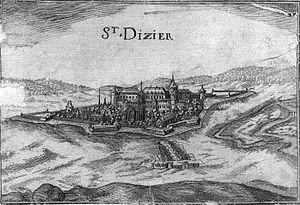
St-Dizier in Davanne-Chappier.
Cet article traite des principaux événements liés à l'occupation humaine à Saint-Dizier, dans le département français de la Haute-Marne.
Le château de Saint-Dizier est un château français du département de la Haute-Marne de la région Grand-Est. Il est inscrit depuis 1994.